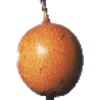
Label: Granadilla 1